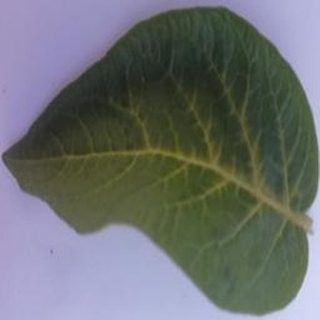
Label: healthy_potato